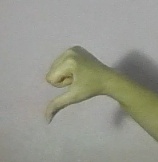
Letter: waw